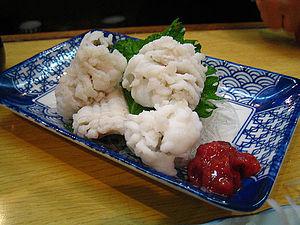
La murène japonaise est un poisson serpentiforme que l'on trouve dans le Pacifique, l'océan Indien et les côtes sud-ouest du Japon.